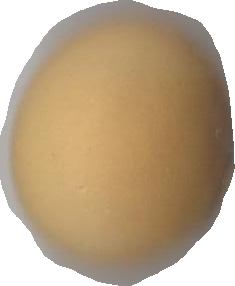
Variety: Grobogan